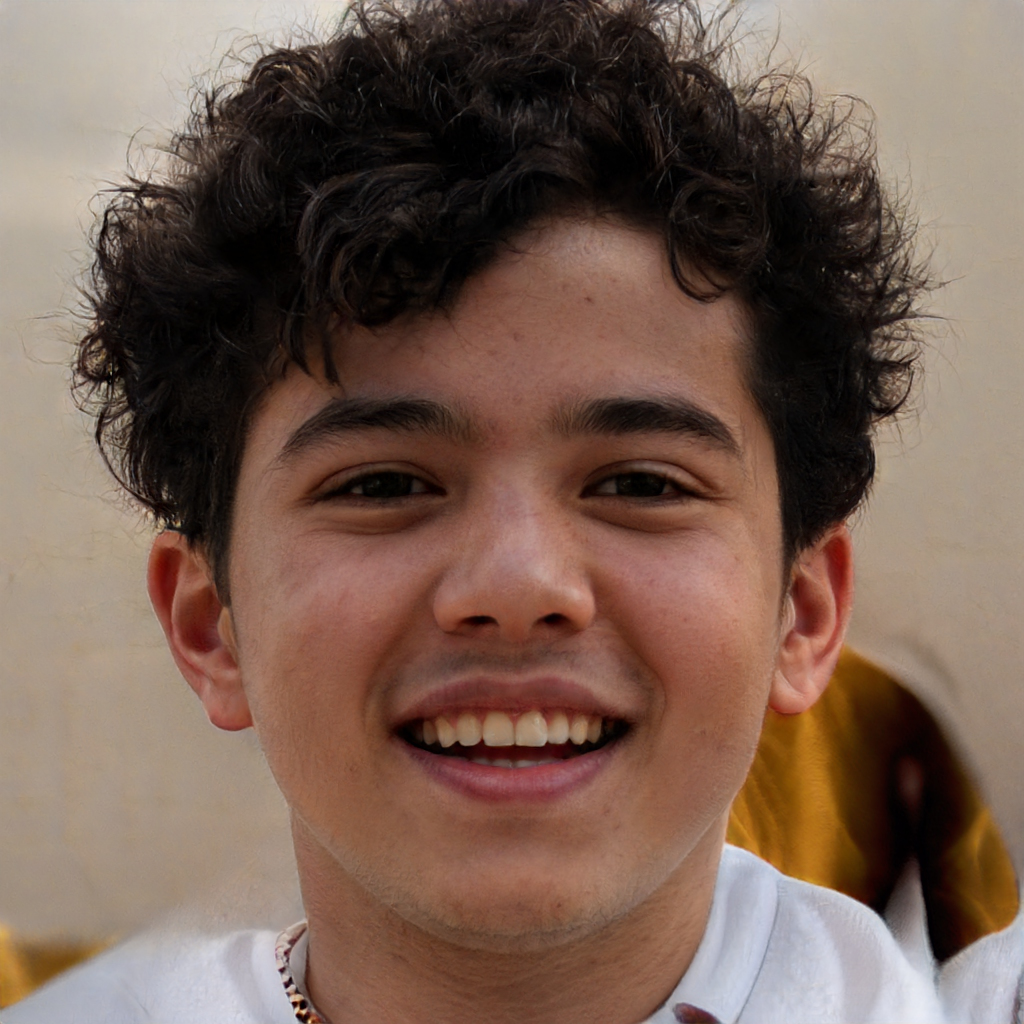
Gender: Male